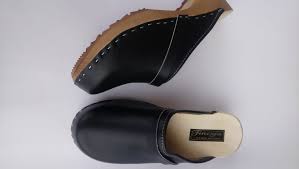
Label: Clog